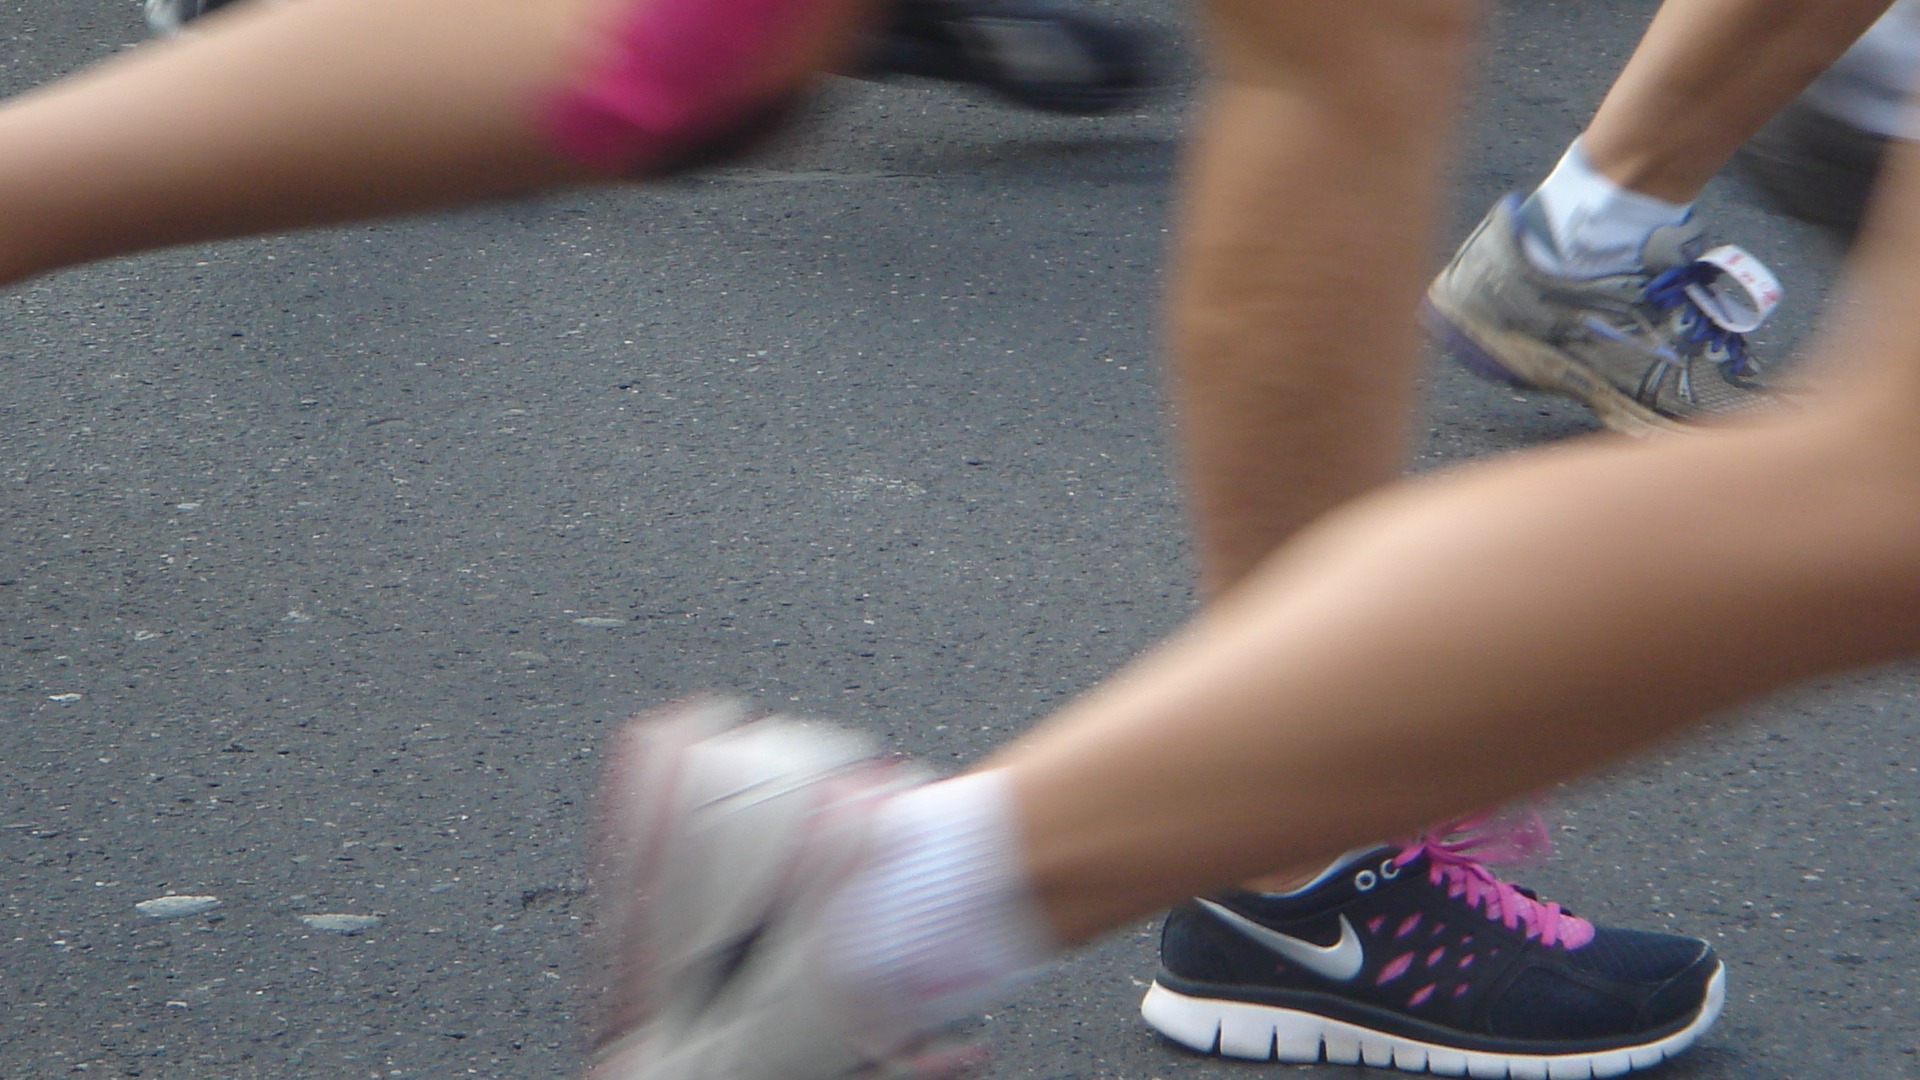
shoe, running, run, leg, spring, color, foot, health, human body, one, sports, sneakers, footwear, human positions, human action, high heeled footwear